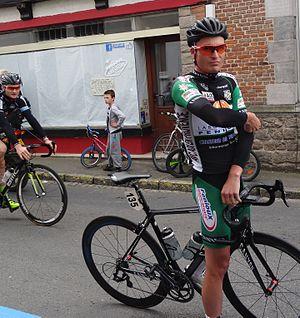
Reportage photographique réalisé le dimanche 17 août à l'occasion du départ et de l'arrivée du Grand Prix de Bavay 2014 à Bavay, Nord, Nord-Pas-de-Calais, France.
Clément Penven, né le 27 janvier 1989 à Compiègne, est un coureur cycliste français membre du CC Nogent-sur-Oise.